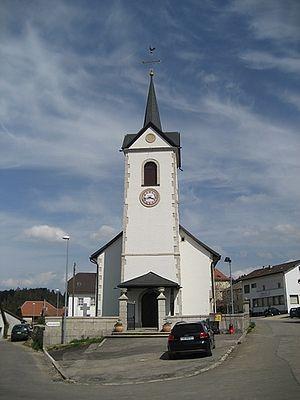
Eglise Saints-Pierre-et-Paul des Pommerats (Suisse)
Les Pommerats est une localité et une ancienne commune suisse du canton du Jura, dans le district des Franches-Montagnes.